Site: brandenburg
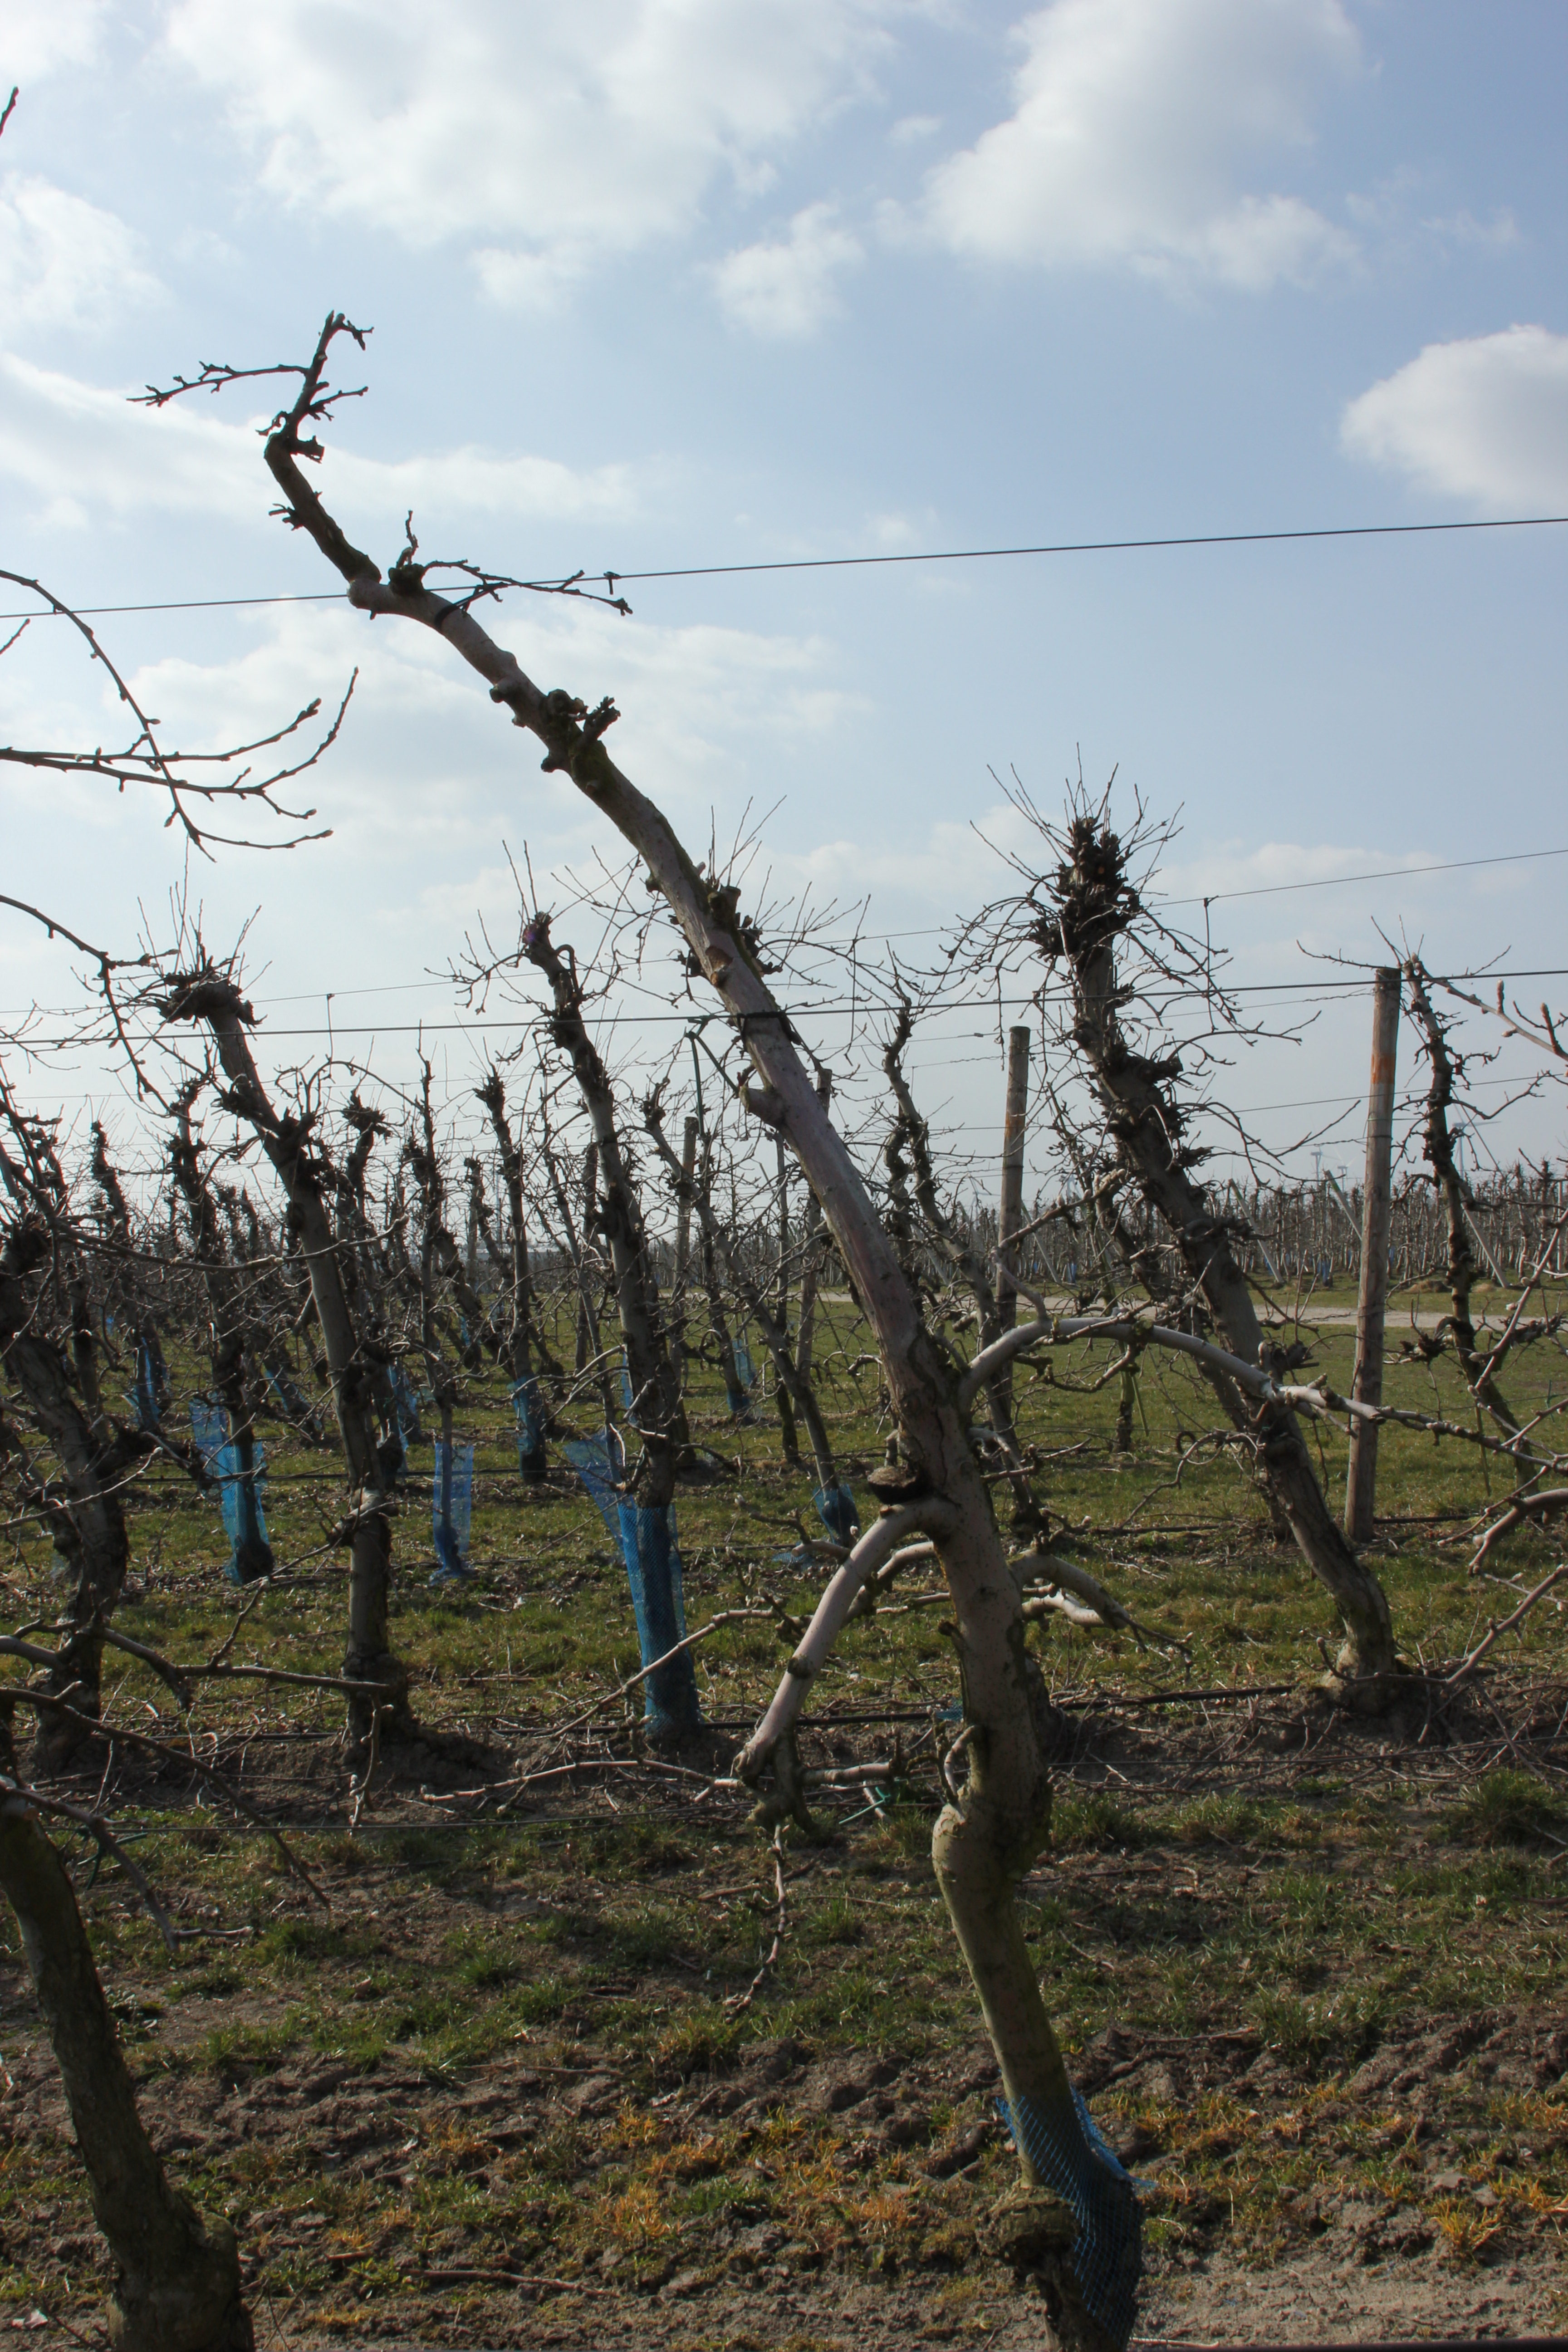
Growth stage (BBCH 03): Bud development